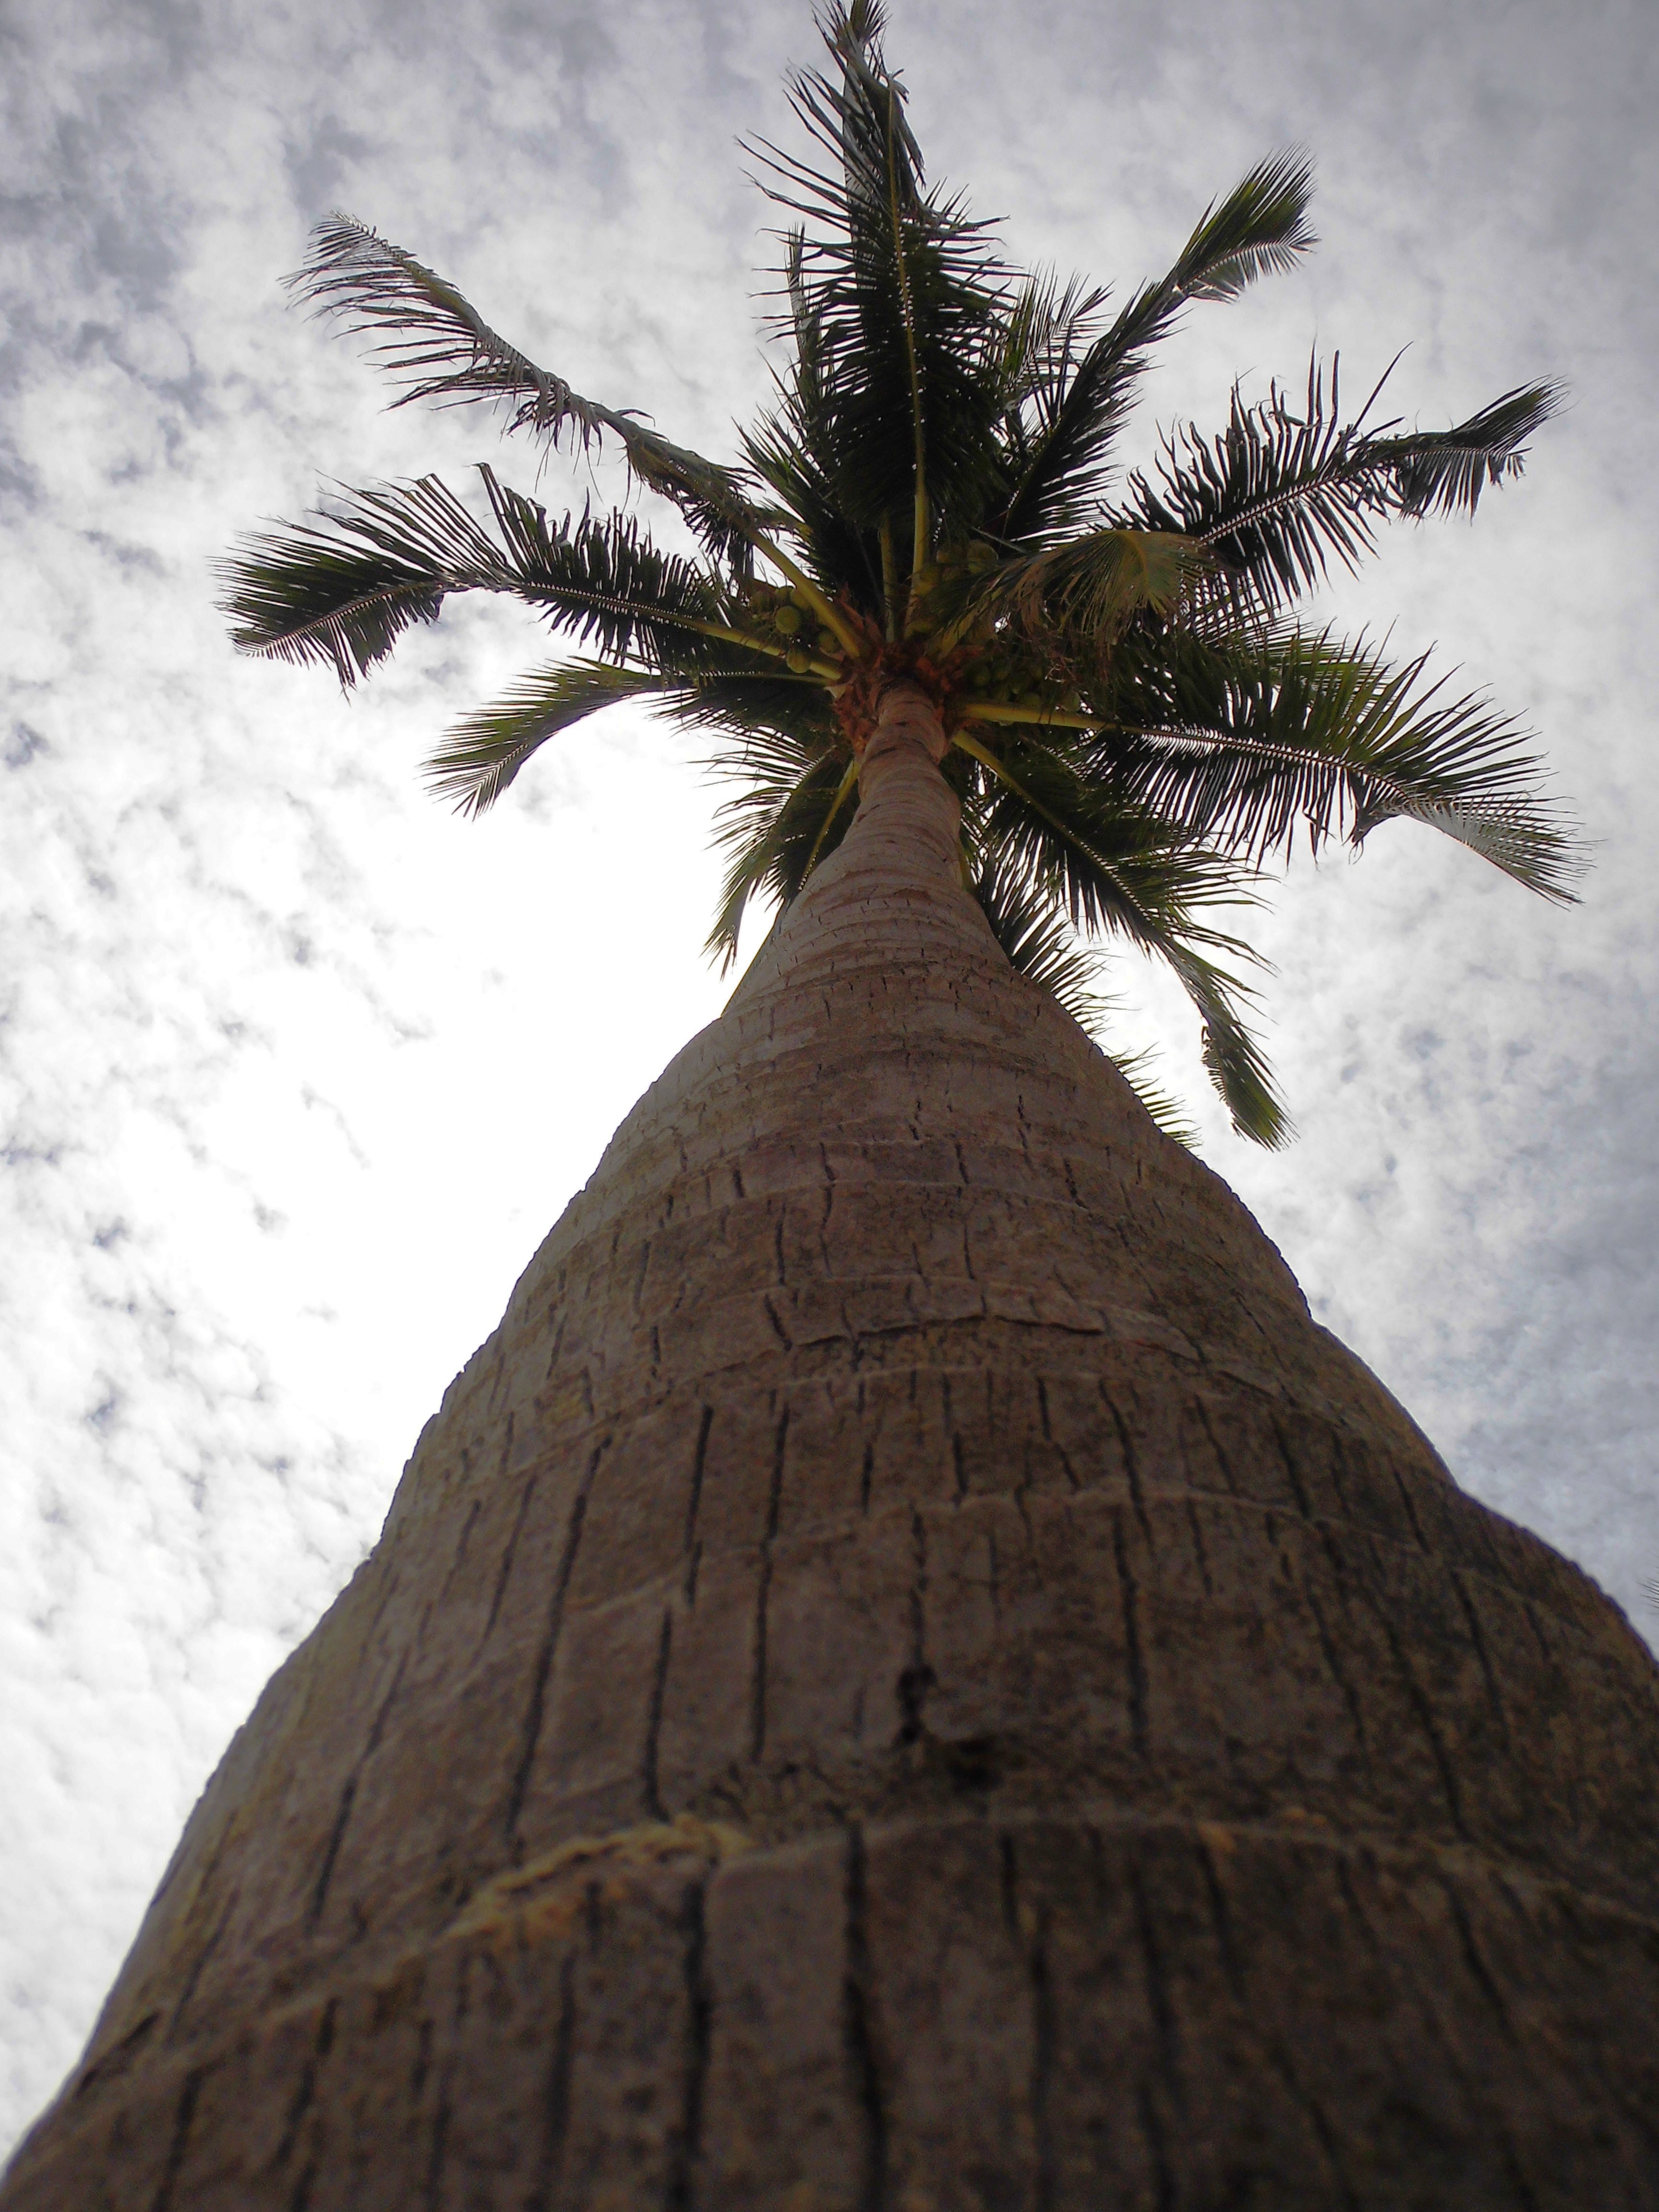
landscape, sea, coast, tree, water, ocean, branch, plant, sky, leaf, summer, travel, pattern, green, relax, tower, paradise, palm, holiday, blue, thailand, tribe, leaves, relaxation, spruce, temple, beautiful, caribbean, wedel, tropischstrand, woody plant, arecales, palm family